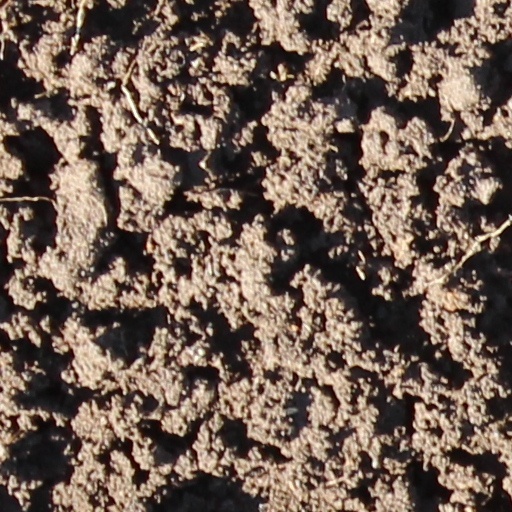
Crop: wheat